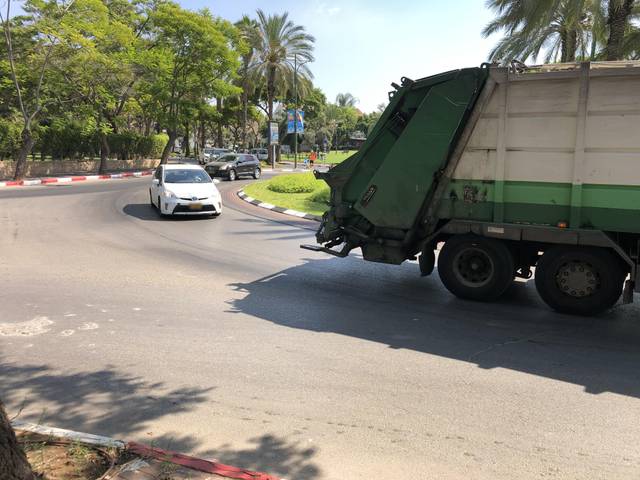
Region: Israel
Coordinates: 32.03, 34.881